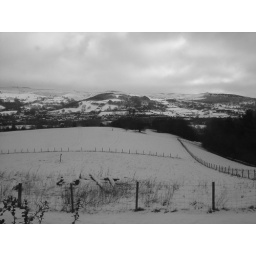
snowy morning in black and white